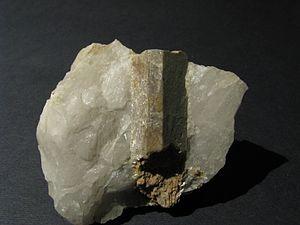
L’andalousite est une espèce minérale du groupe des silicates sous-groupe des nésosubsilicates, de formule Al₂SiO₅ avec des traces de Fe; Mn; Ti; Cu; Mg; K. Le disthène et la sillimanite sont les trimorphes de l'andalousite. L'andalousite est souvent altérée en surface en damourite ; elle forme une série avec la kanonaïte.